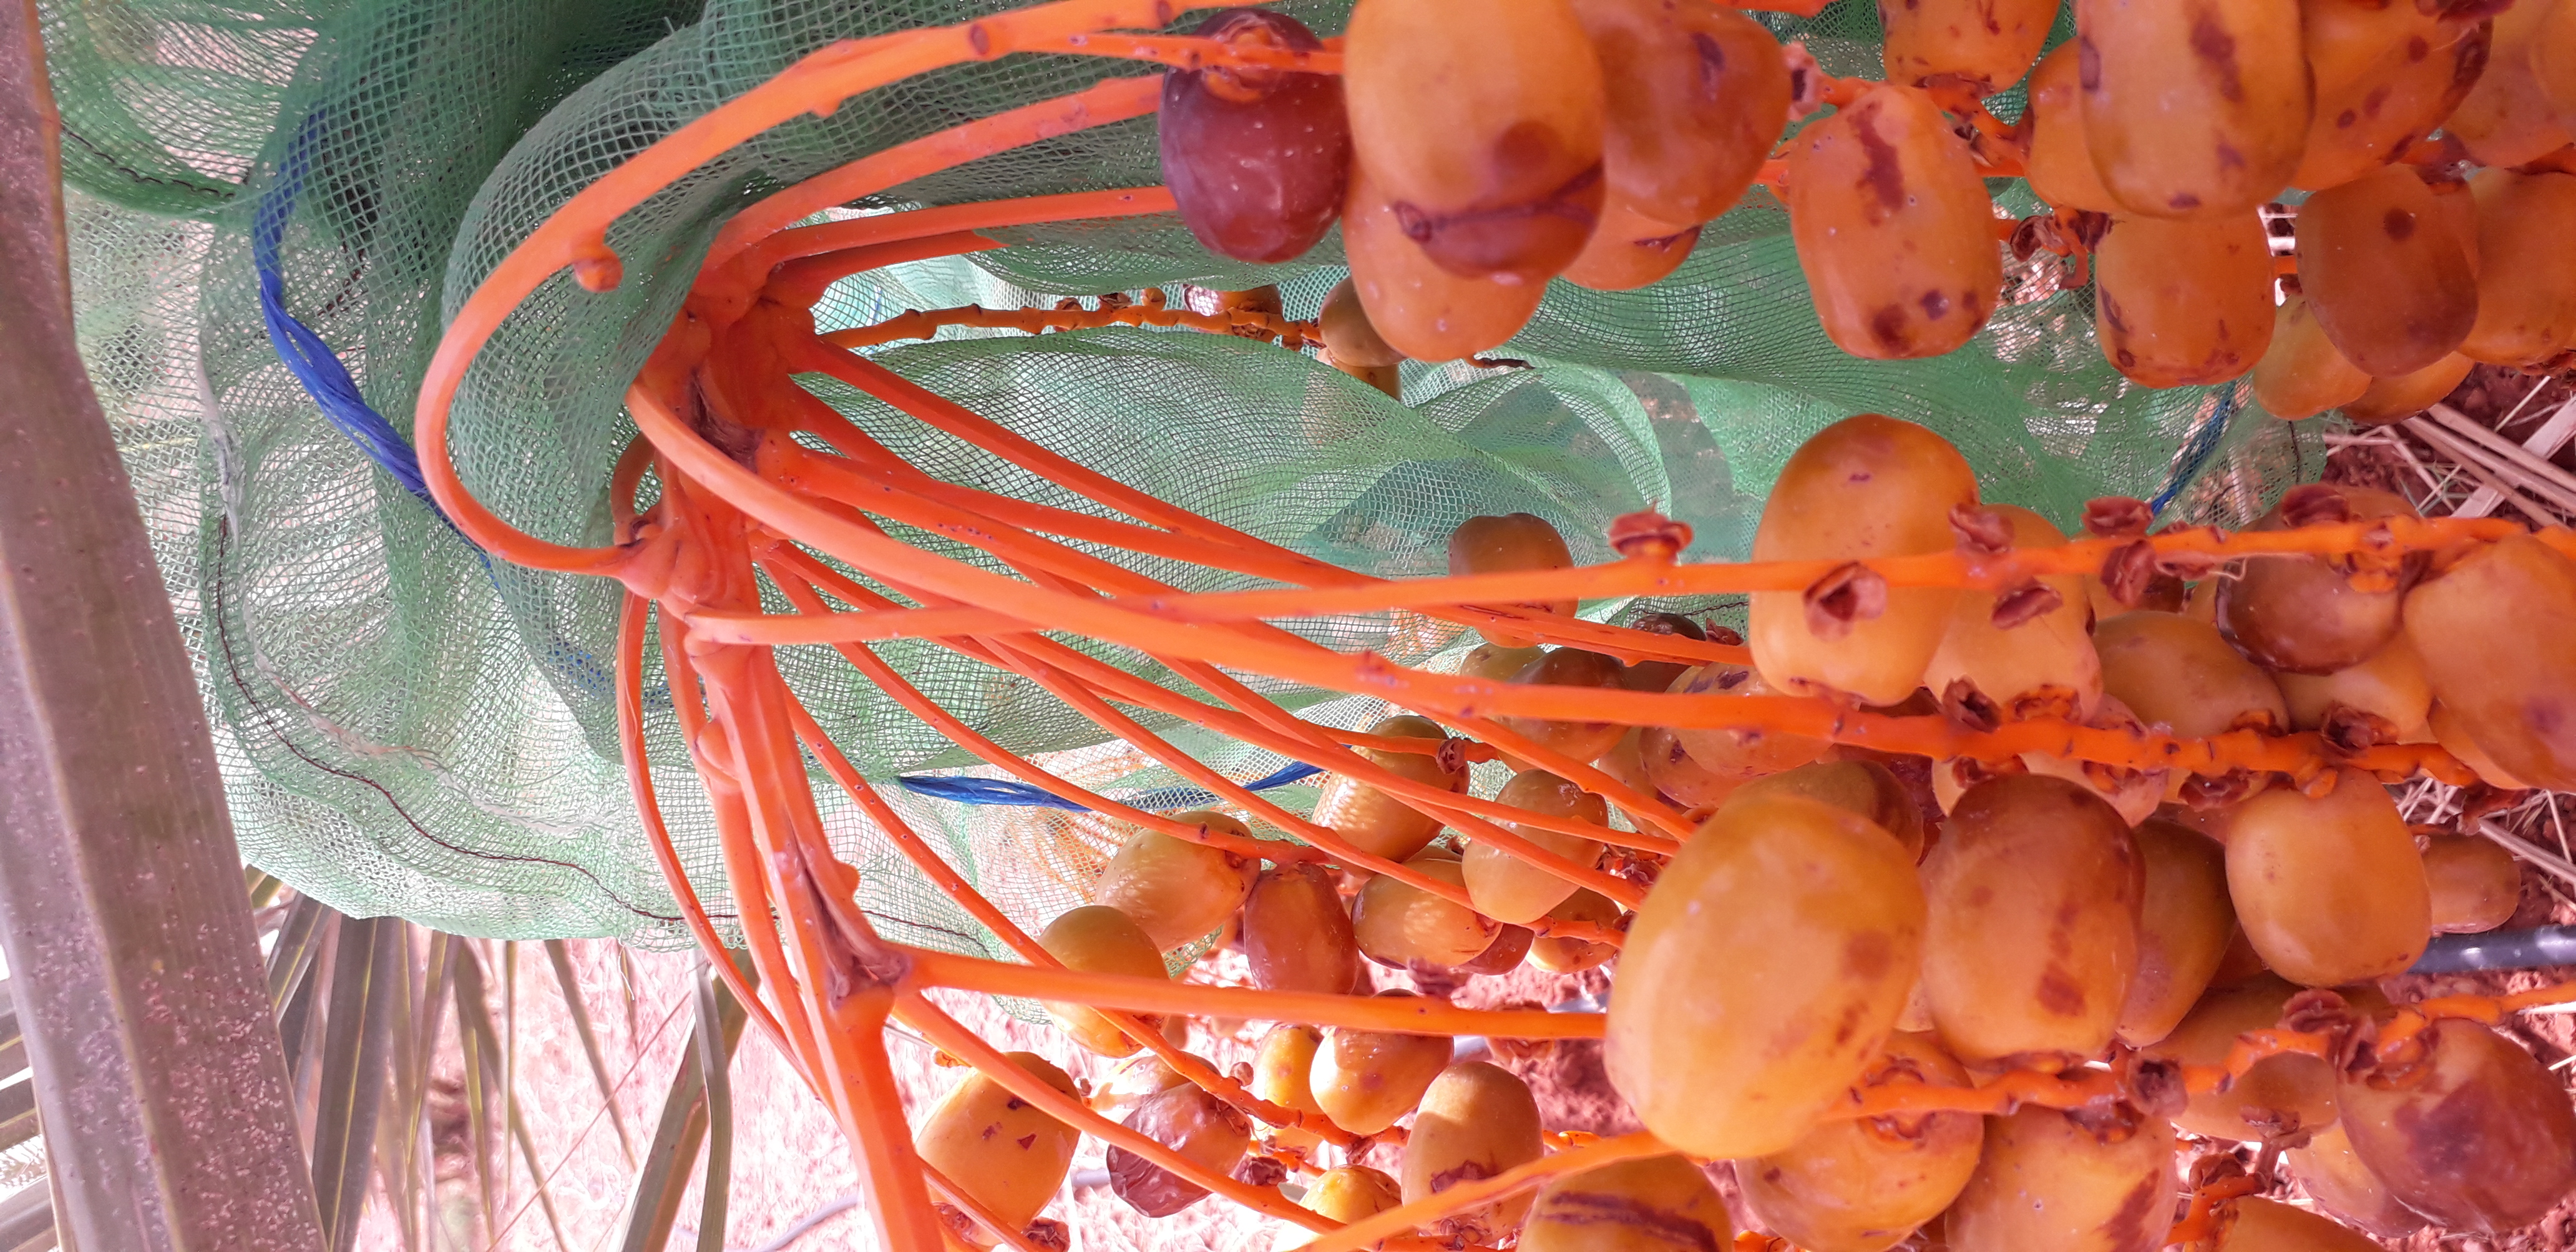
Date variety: Boufagous